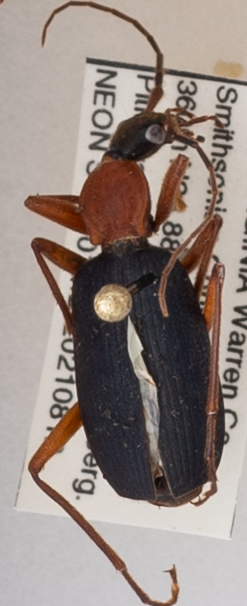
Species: Galerita bicolor
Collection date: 2021-08-12
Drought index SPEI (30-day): -0.436
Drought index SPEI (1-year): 0.142
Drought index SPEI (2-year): -0.226